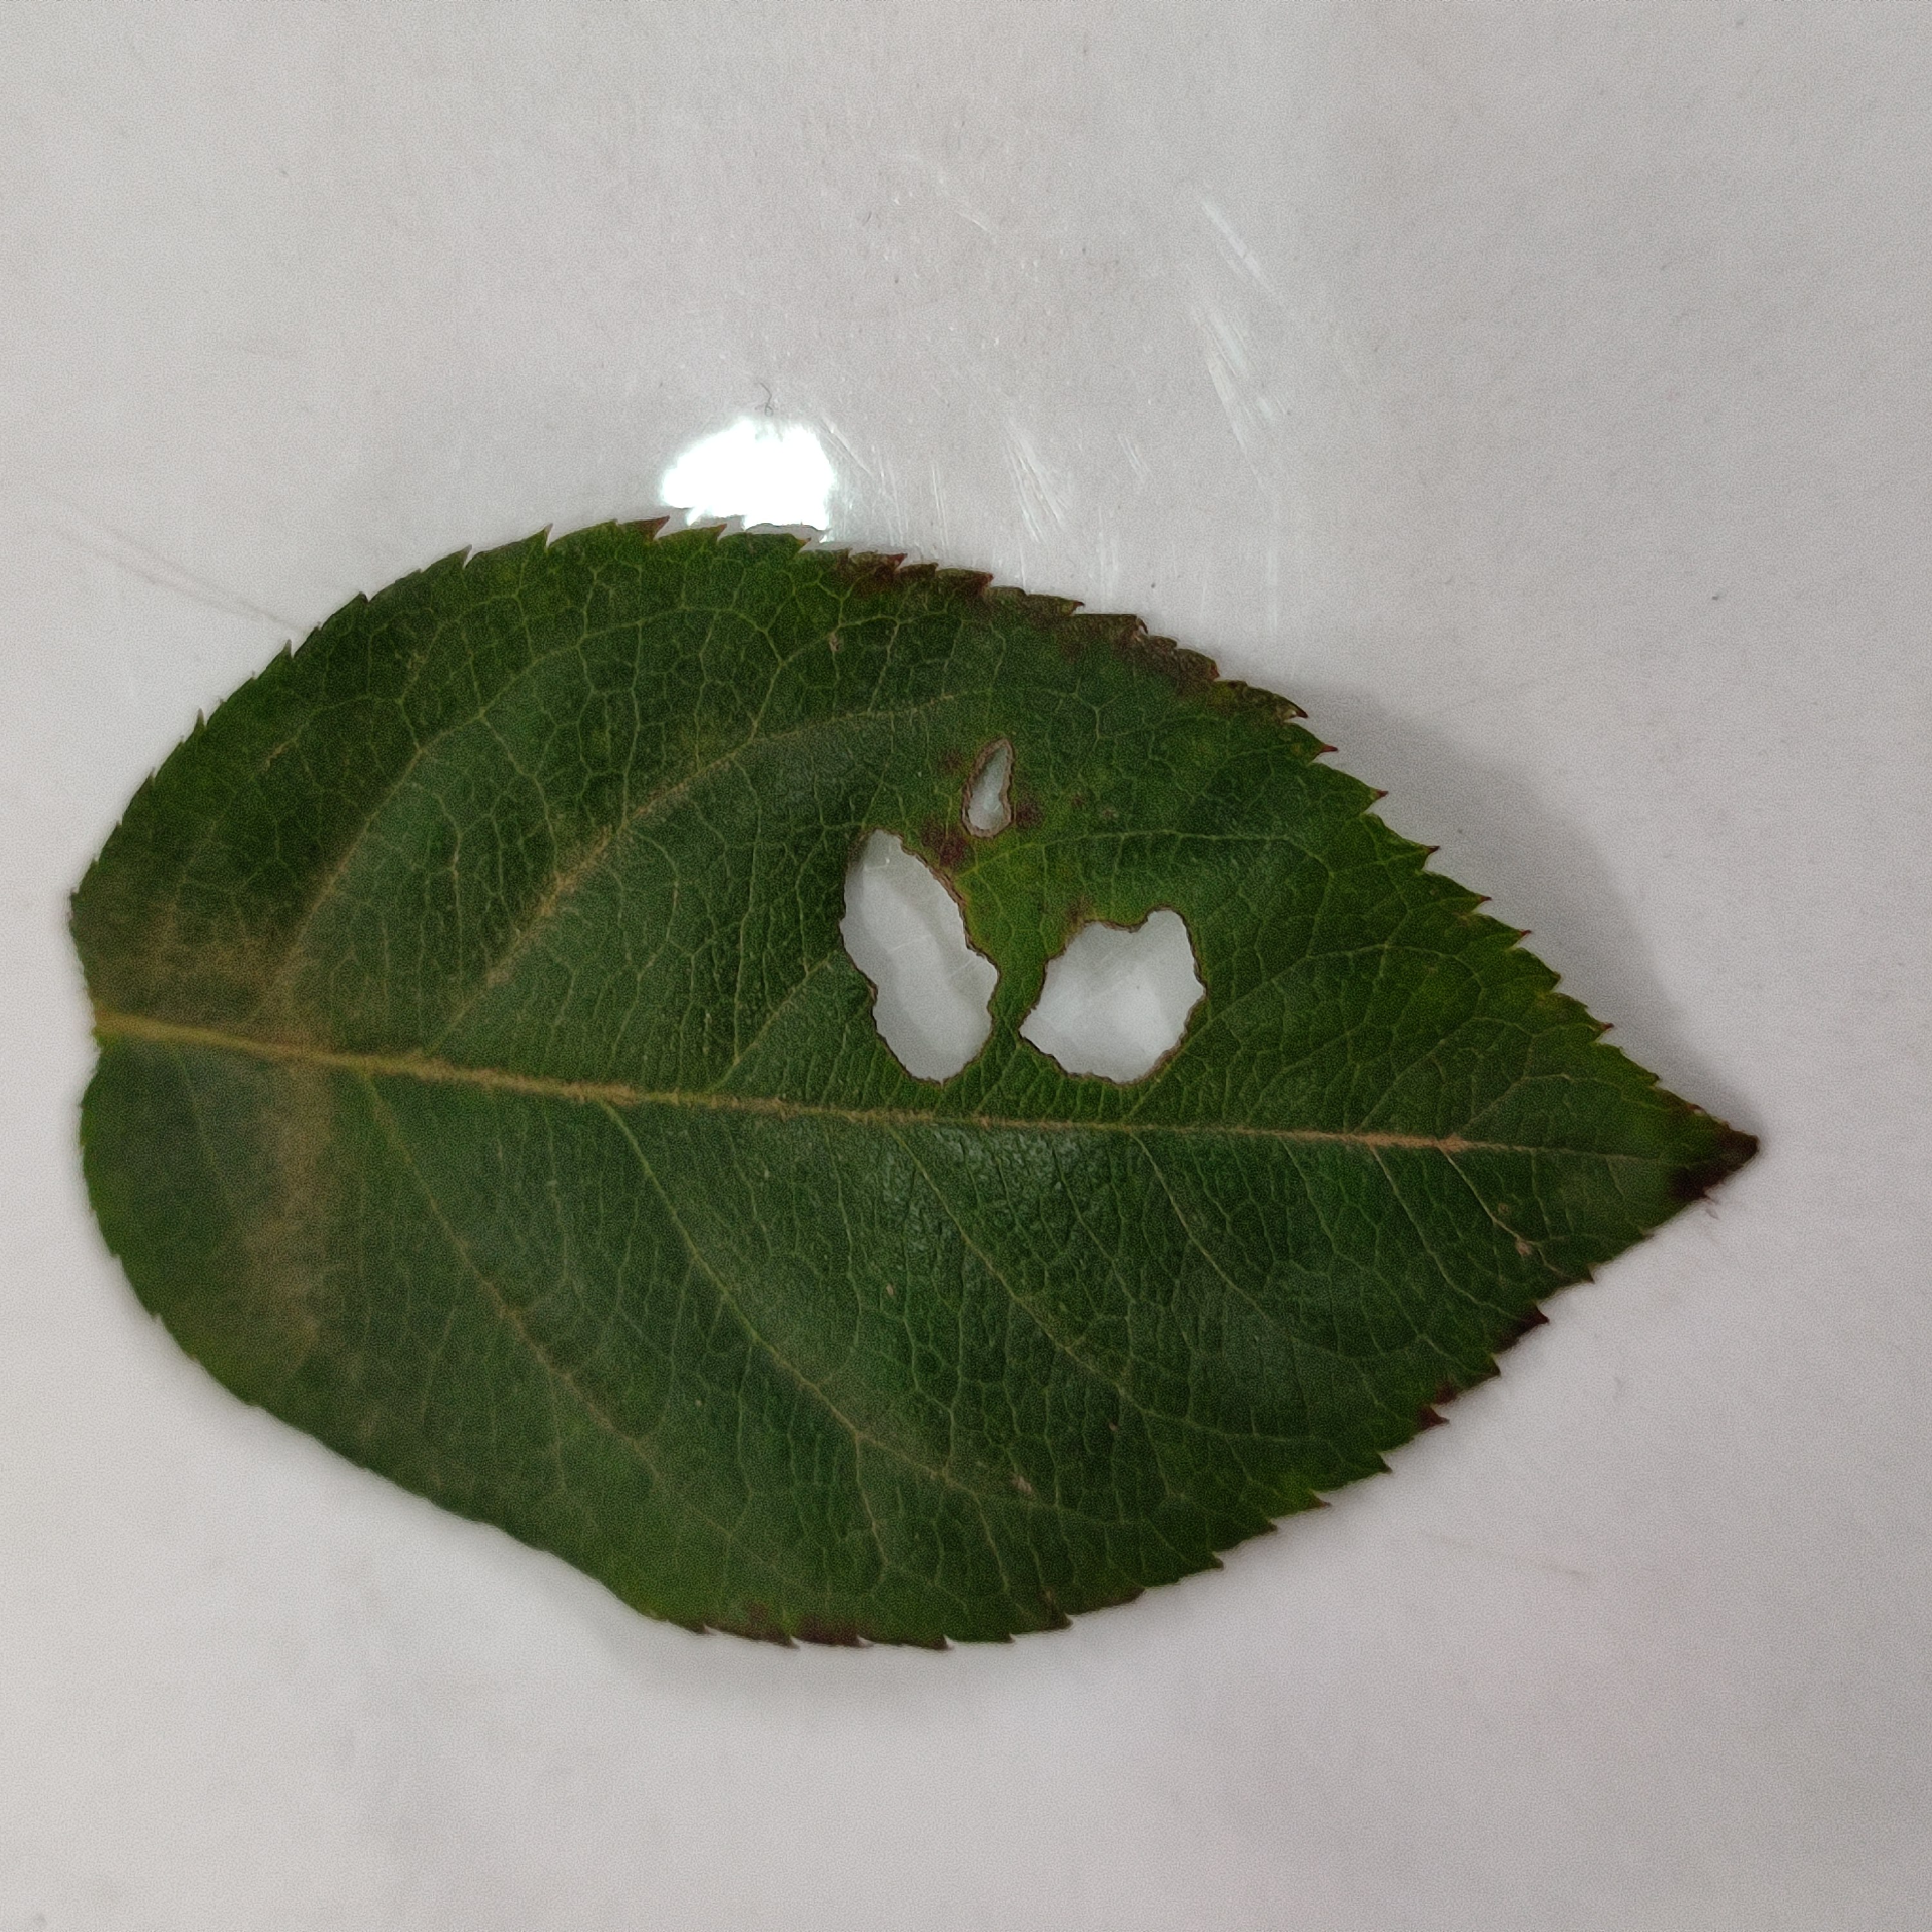
Label: Insect Hole